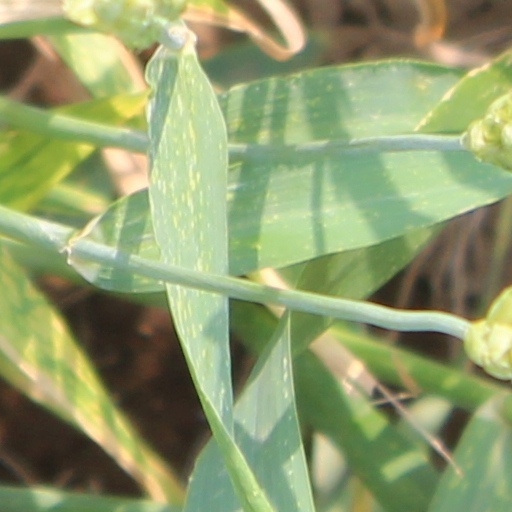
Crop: wheat